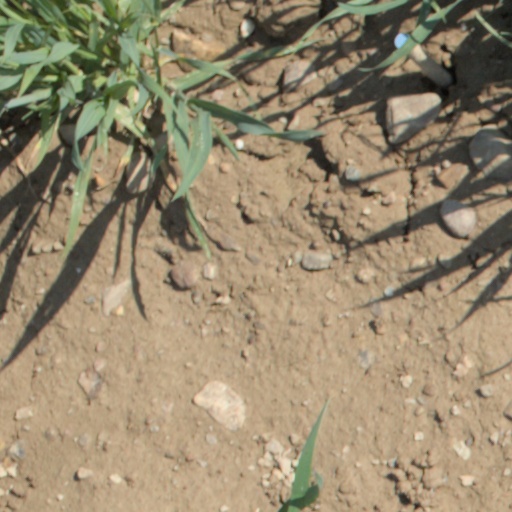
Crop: wheat